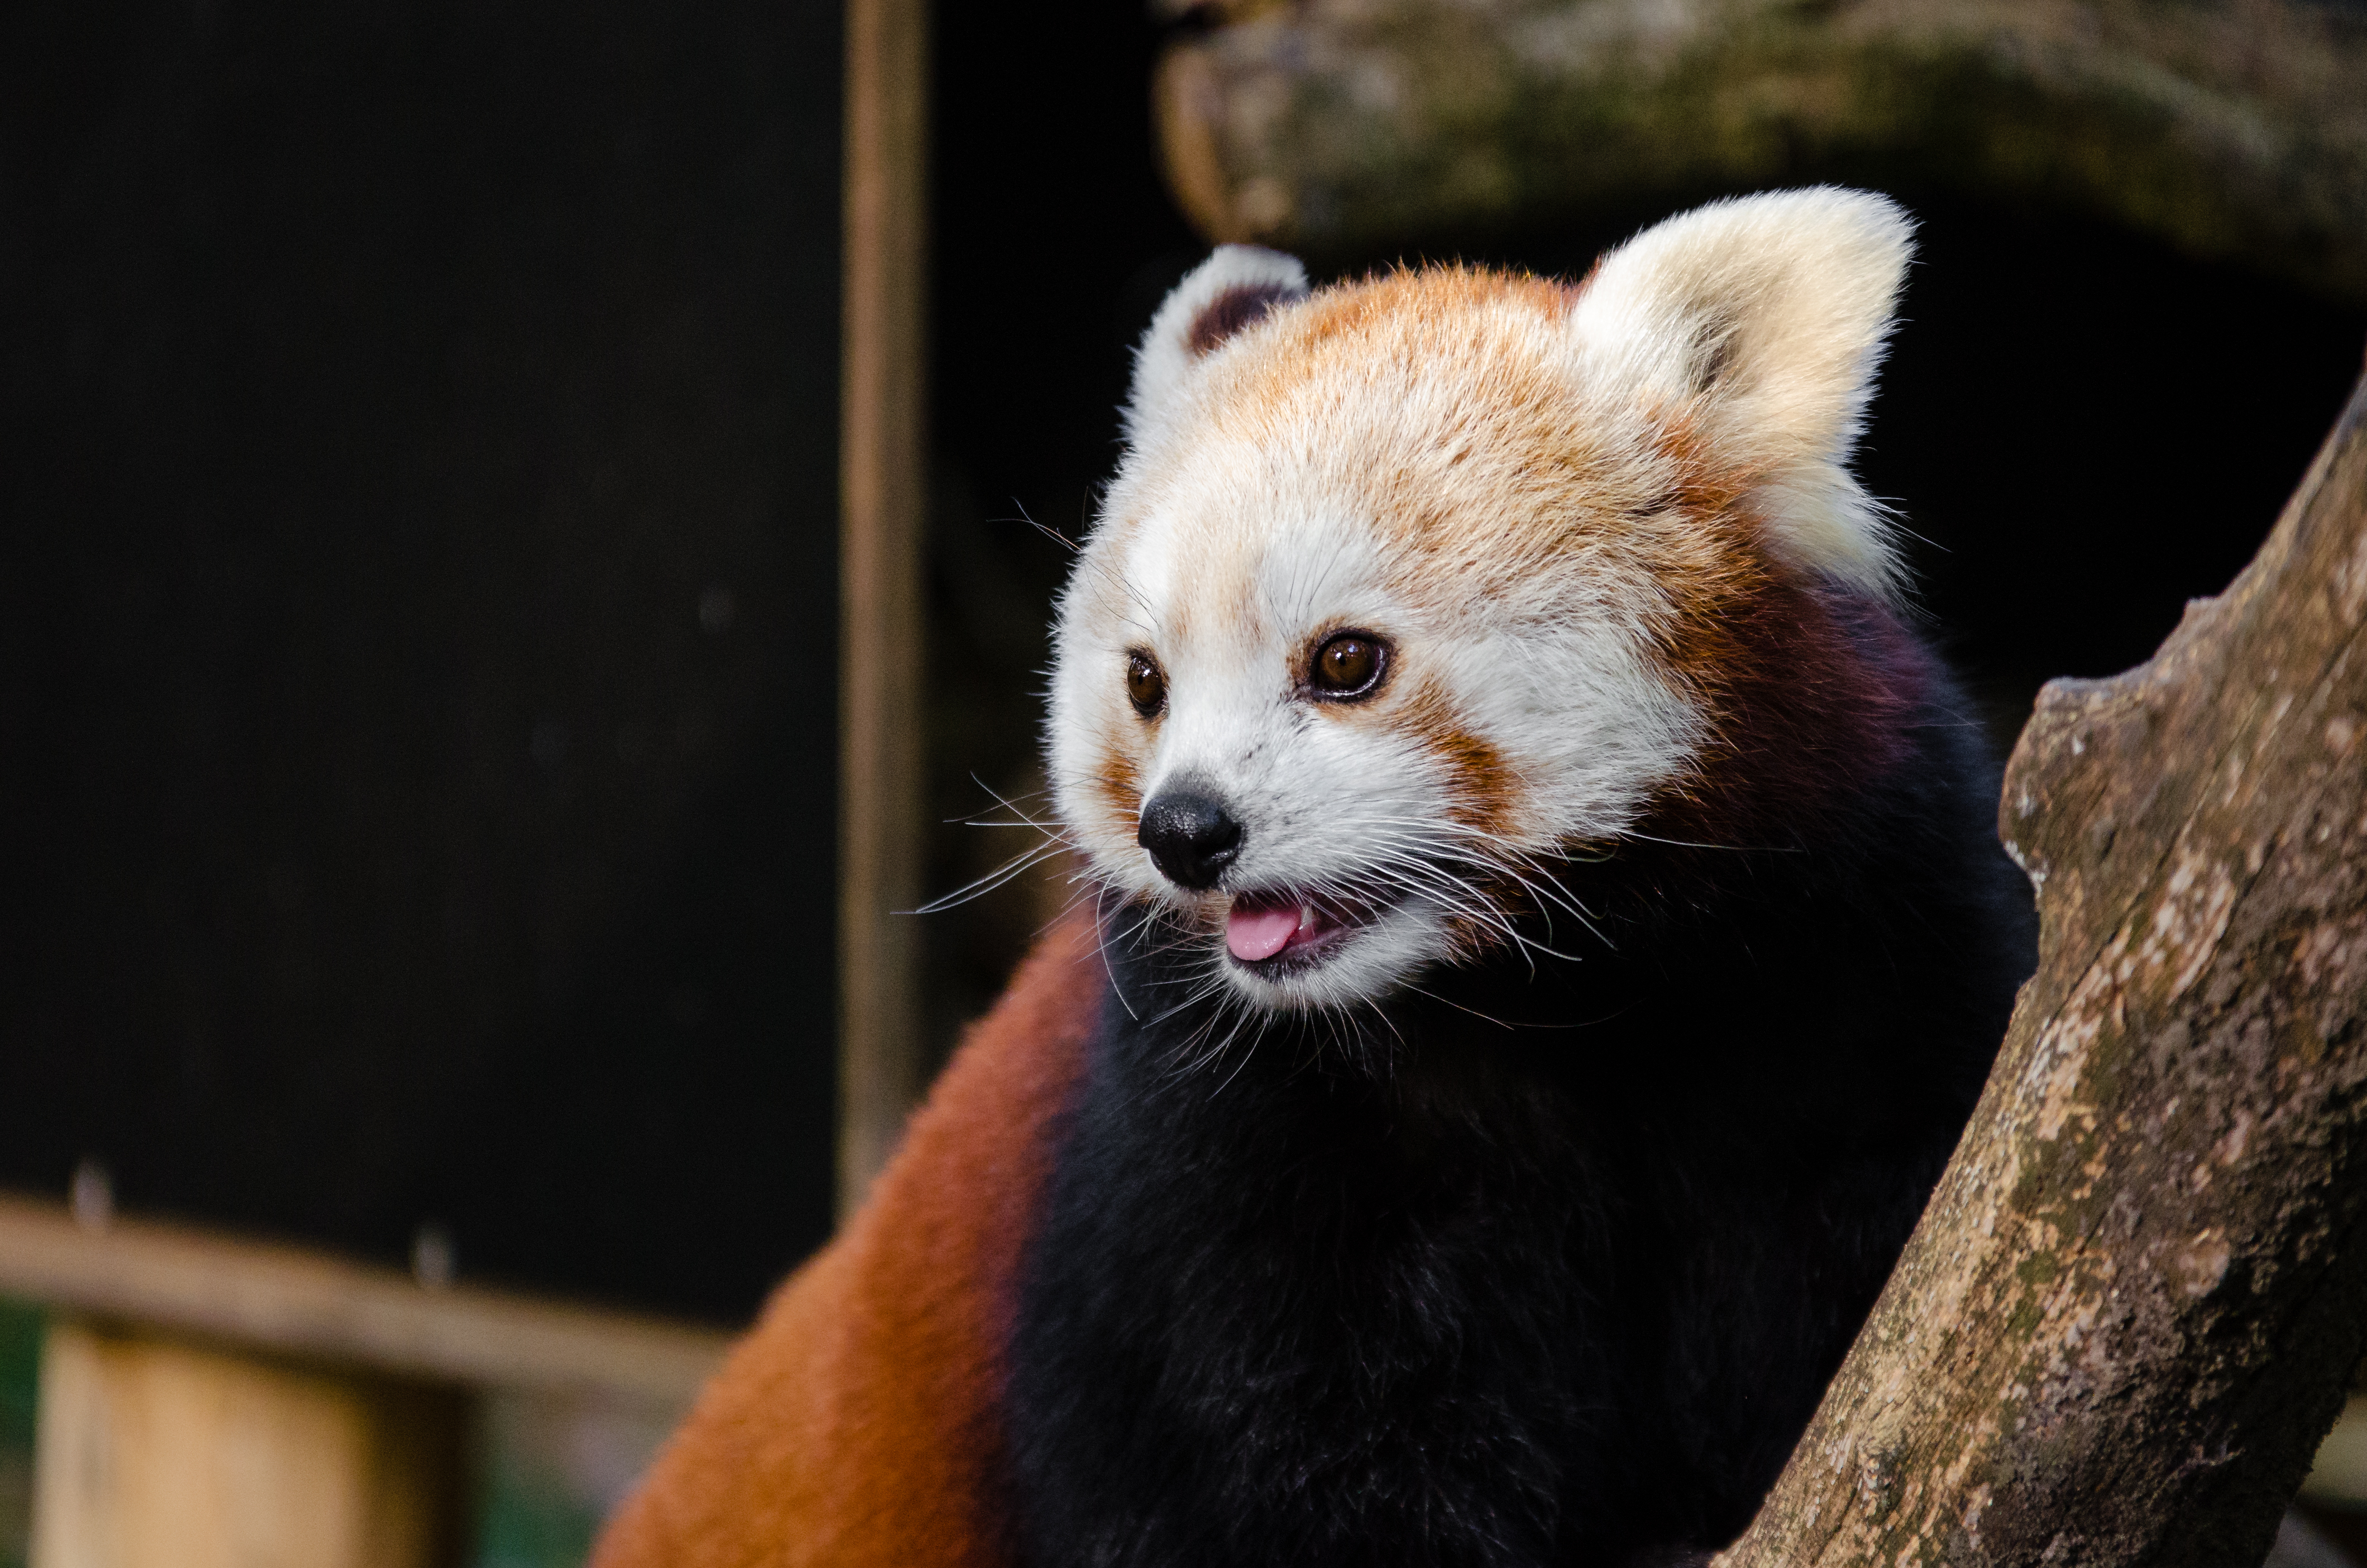
tree, nature, bokeh, blur, field, vintage, sweet, feet, animal, cute, female, wildlife, zoo, fur, orange, young, spring, green, high, red, foot, mammal, nikon, fauna, red panda, panda, 2015, face, nose, whiskers, paw, tail, animals, ears, endangered, vertebrate, germany, deutschland, frhling, natur, paws, tier, depth, iso, ss, depthoffield, fell, grn, gesicht, baum, adorable, bamboo, d7000, roter, kleiner, niedlich, sues, suess, species, bedrohte, tierart, tierpark, weiblich, jungtier, jung, ohren, schwanz, nase, bedroht, ailurus, fulgens, mozilla, firefox, wochenende, weekend, polecat